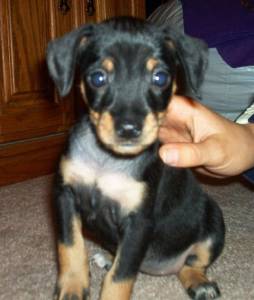
Animal: dog
Breed: miniature_pinscher